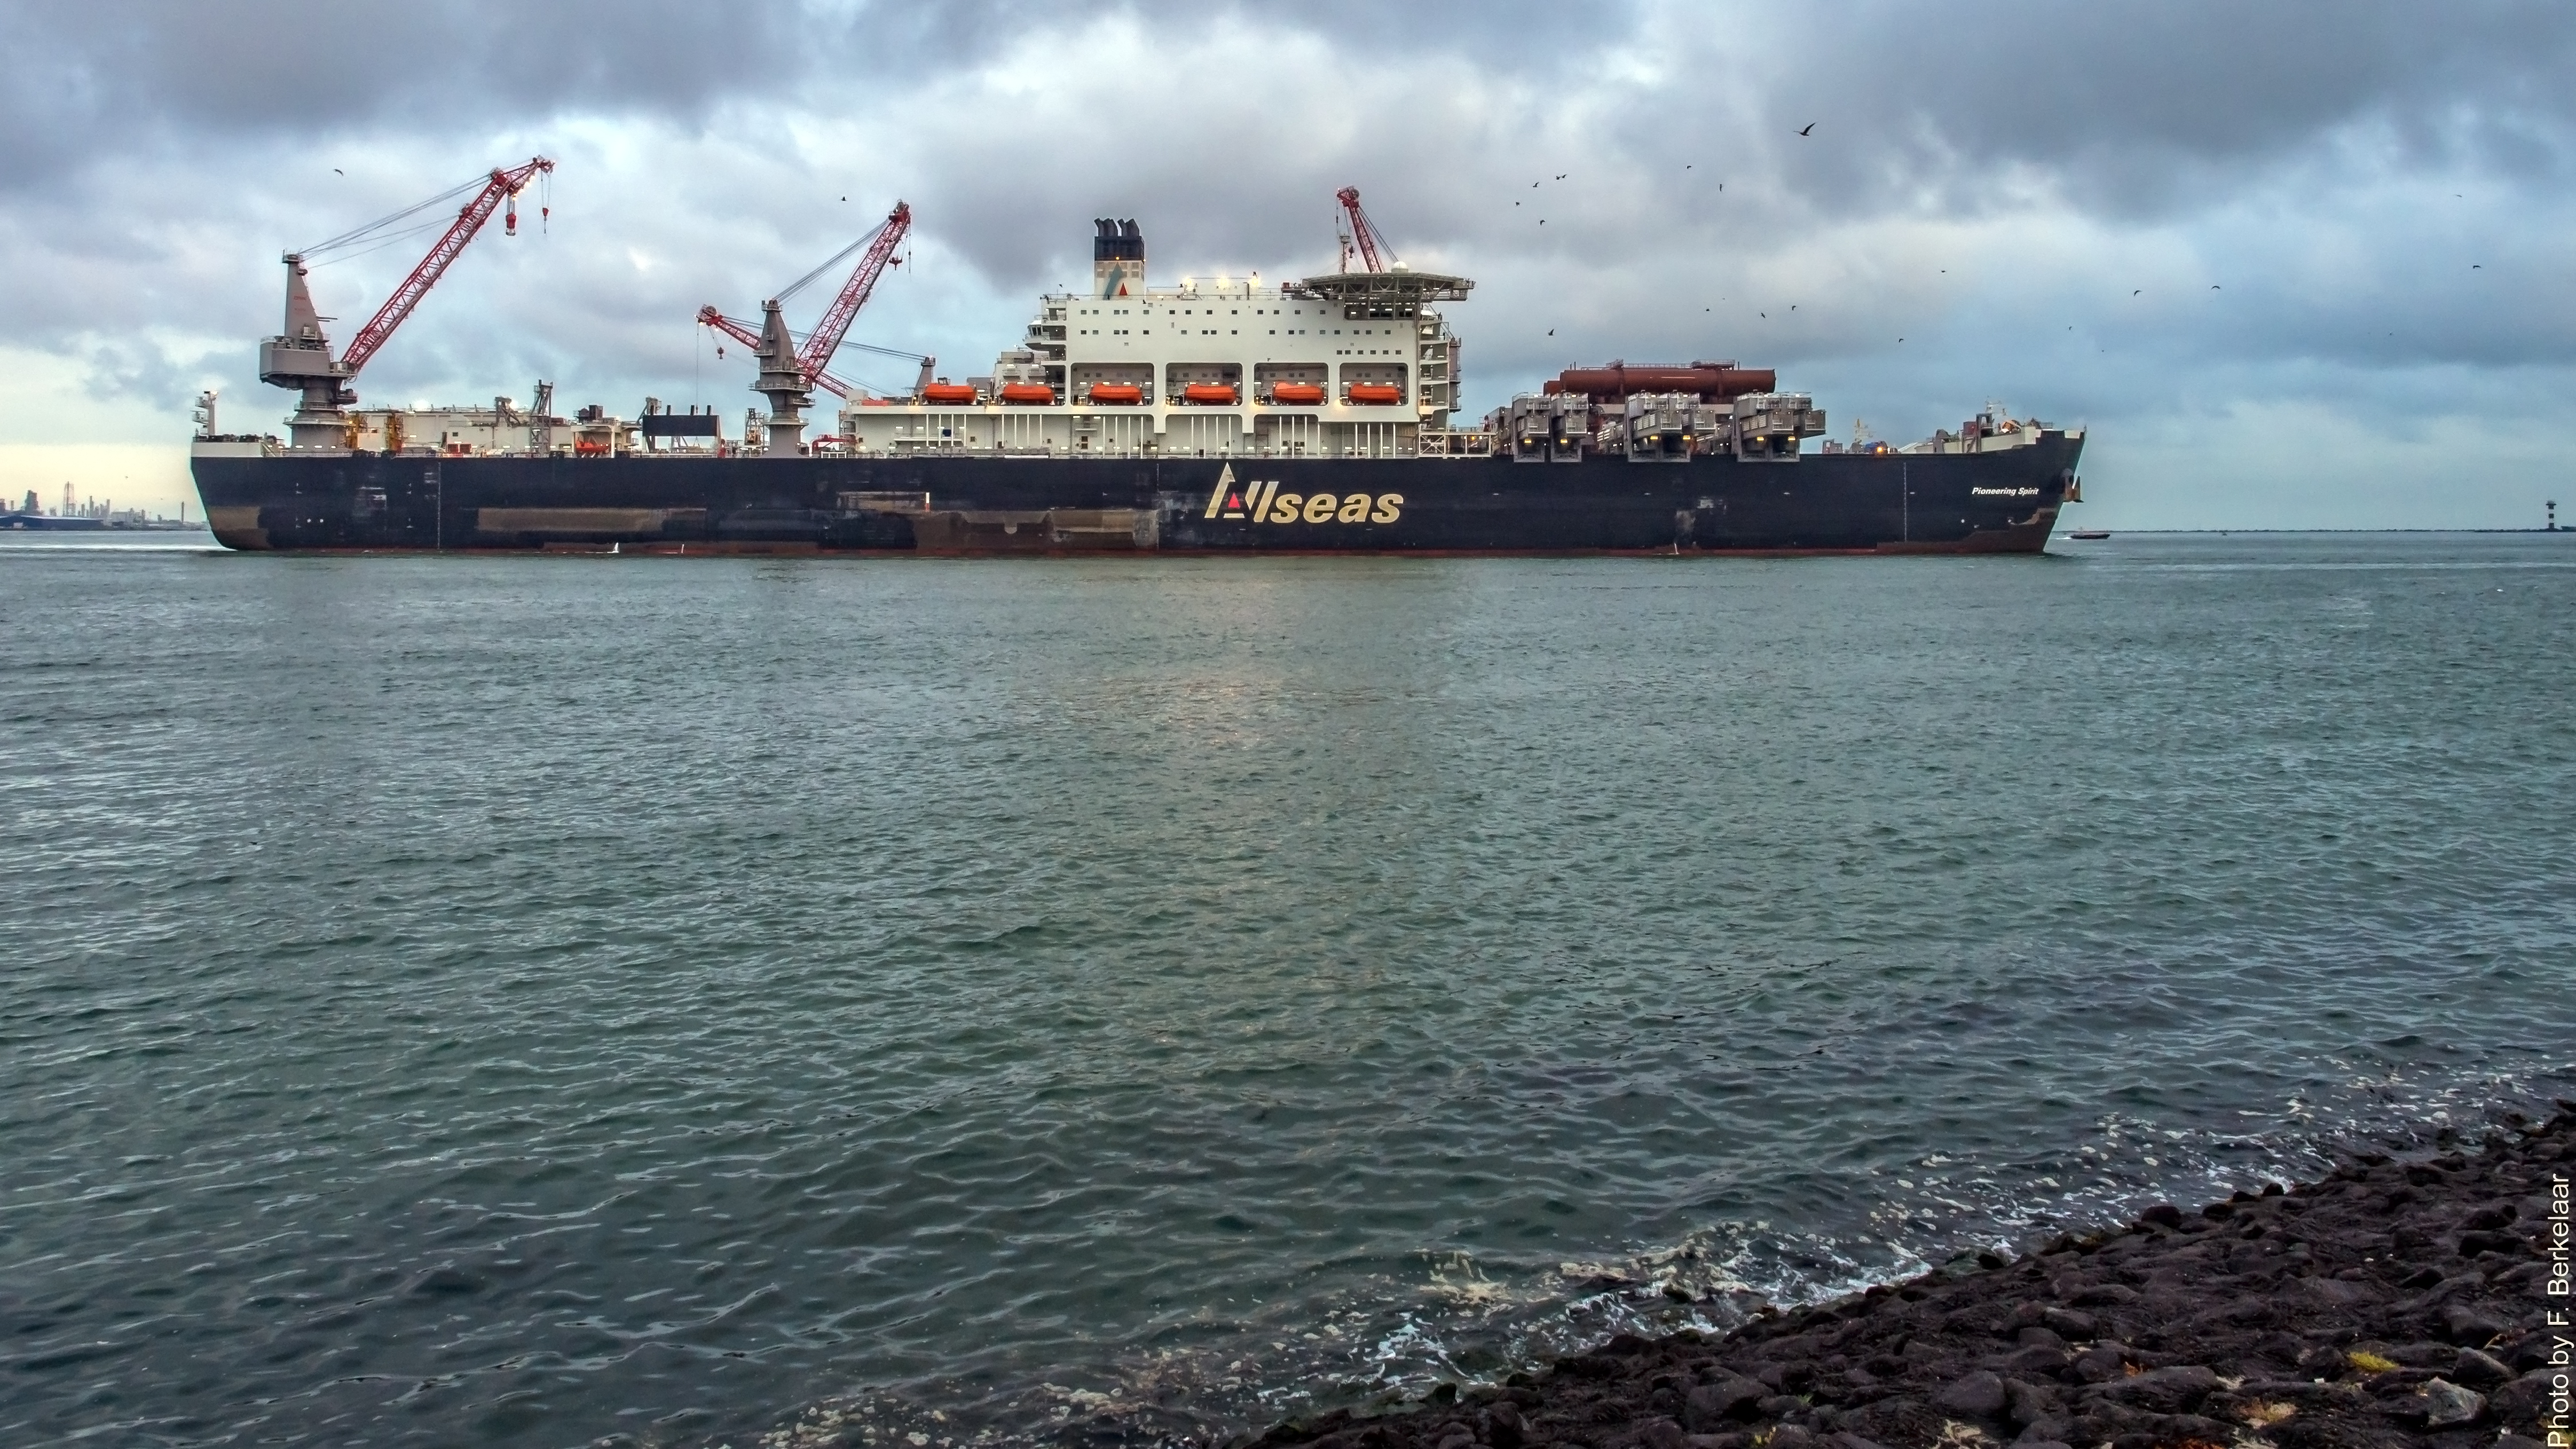
sea, coast, ocean, ship, transport, vehicle, harbor, port, cargo ship, waterway, ferry, nederland, rotterdam, zuidholland, ships, channel, twop, vessels, watercraft, schiffe, schepen, schip, nl, offshore, olympusm1240mmf28, olympusm40150mmf28, maasvlakterotterdam, maasvlakte2, portofrotterdam, navires, vaartuig, heerema, allseas, pioneeringspirit, craneship, kraanschip, biggestshipoftheworld, europoortrotterdam, beerkanaal, markweg, container ship, freight transport, tank ship, bulk carrier